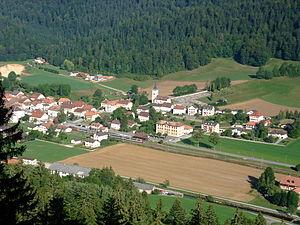
Buttes, vu depuis le sud
Buttes est une localité de la commune de Val-de-Travers et une ancienne commune suisse du canton de Neuchâtel, située dans la région Val-de-Travers.